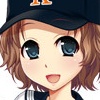
Portrait style: Anime Portrait